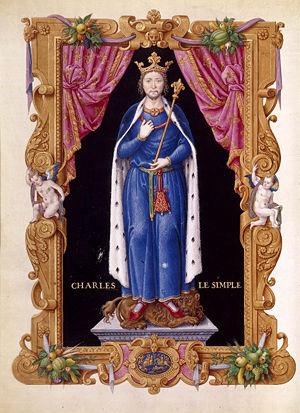
Charles III le simple selon Jean Du Tillet - Recueil des rois de France. Bibliothèque nationale de France. Peinture réalisée d'après la statue de l'église Saint-Fursy de Péronne.
L'enceinte de Châteauneuf est une muraille entourant la ville de Châteauneuf de Saint-Martin. Elle est aussi dénommée « enceinte de la Martinopole ».
Charles III, dit « le Simple », né le 17 septembre 879, mort le 7 octobre 929 à Péronne, dans la Somme, est roi de Francie occidentale de la fin du IXᵉ et du début du Xᵉ siècle ; il appartient à la dynastie carolingienne.